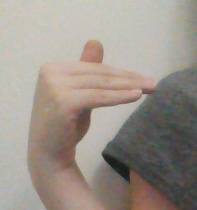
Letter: khaa